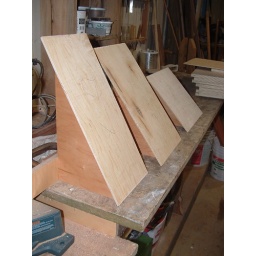
the one in the center is the angle of the roof that will house the ceramic piece